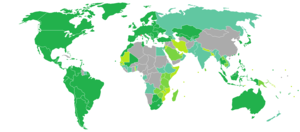
Le passeport monégasque est un document de voyage international délivré aux ressortissants monégasques, et qui peut aussi servir de preuve de la citoyenneté monégasque.